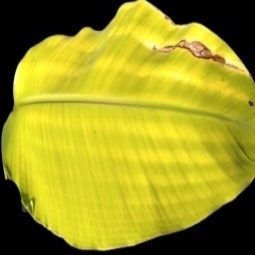
Label: Iron